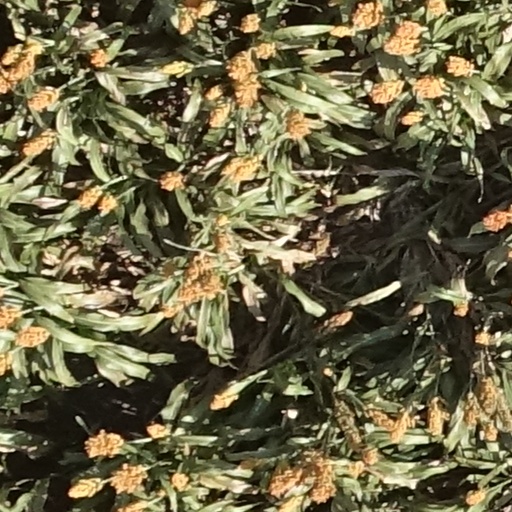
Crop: sorghum